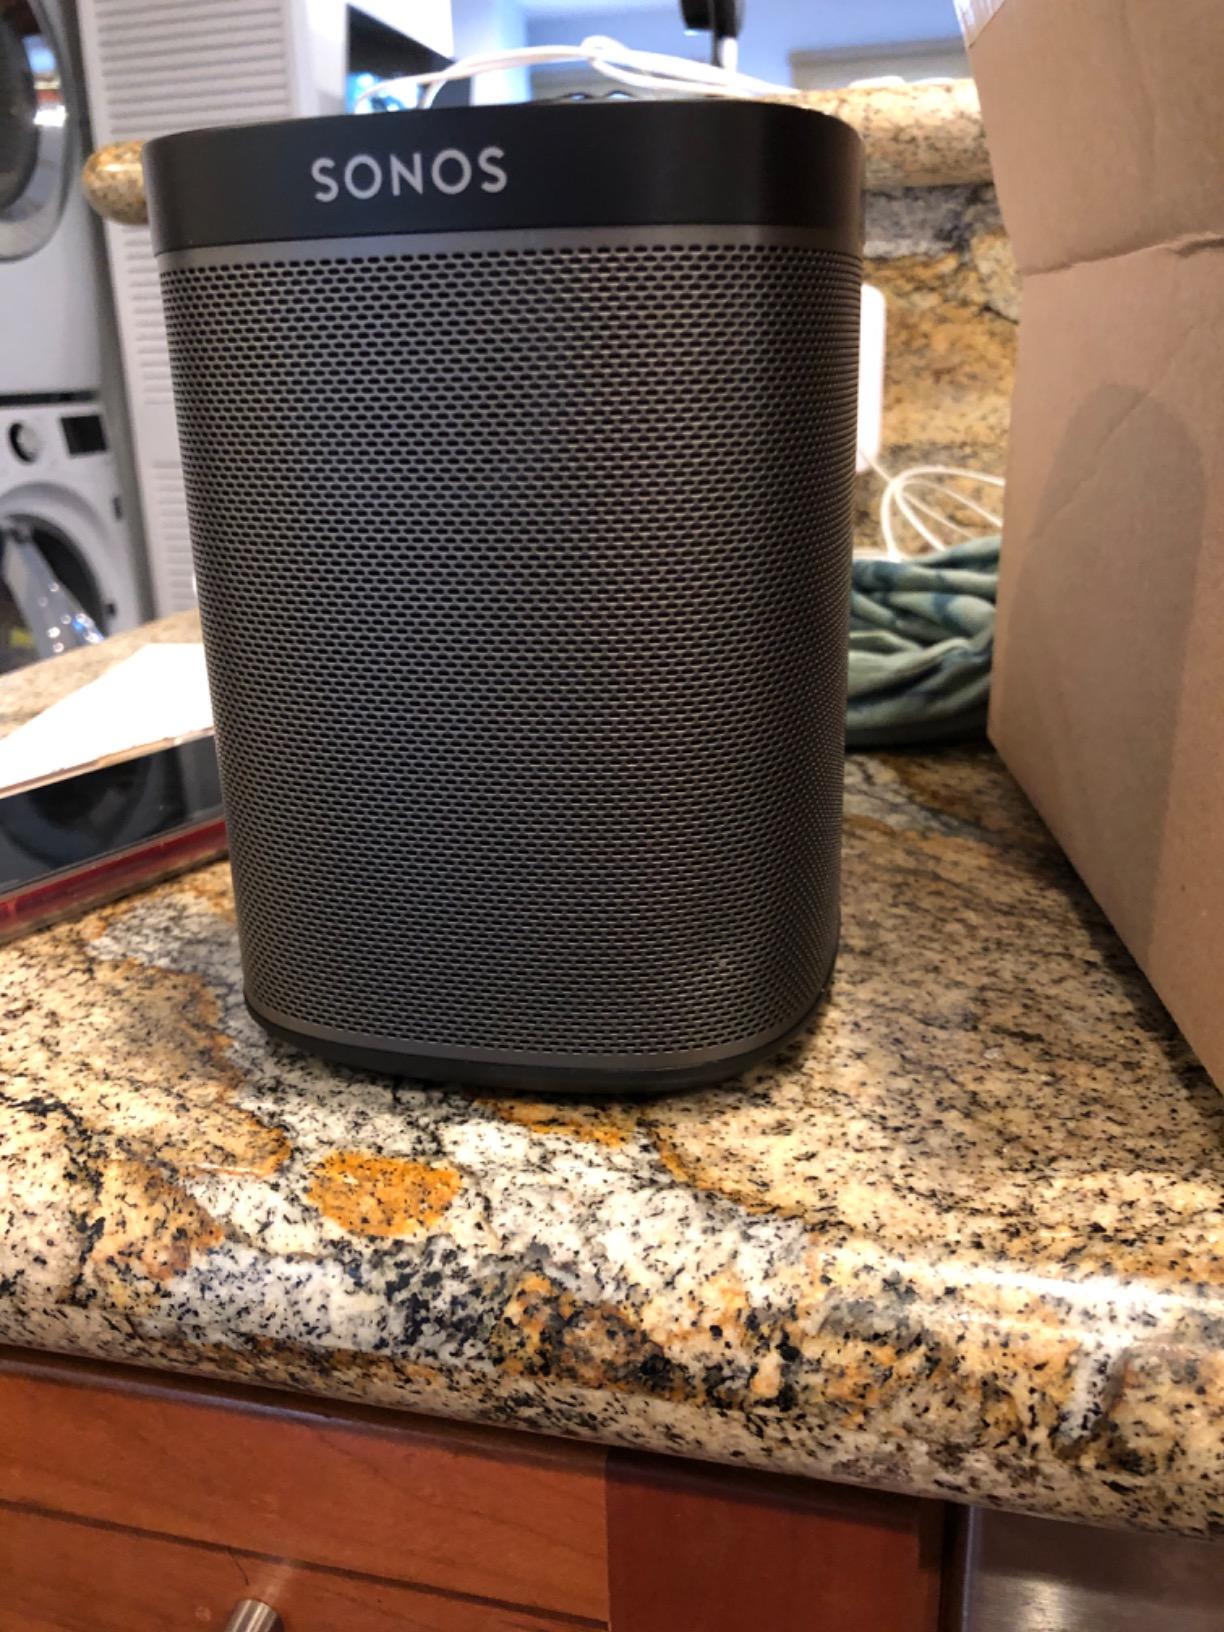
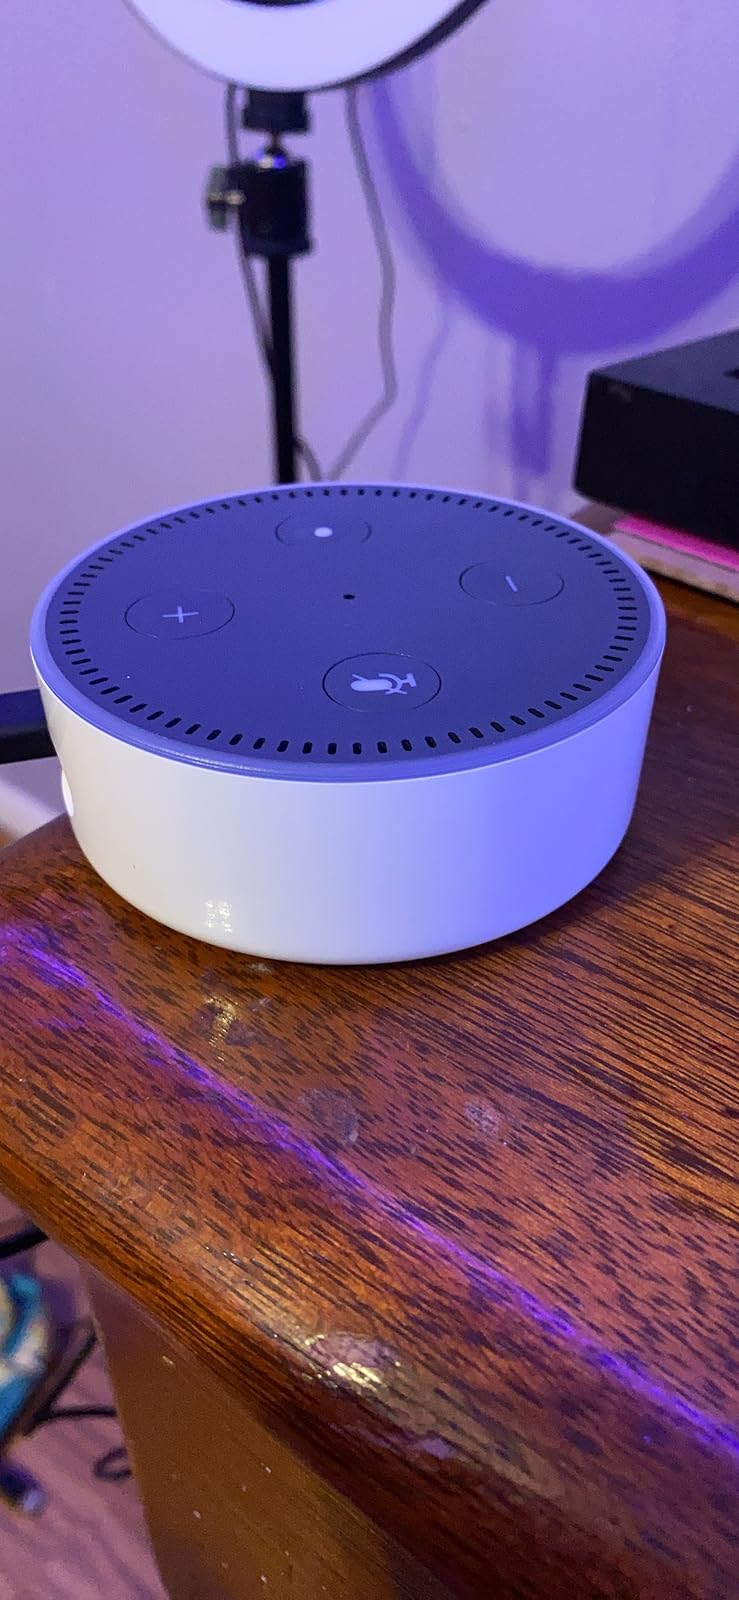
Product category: speaker
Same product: no